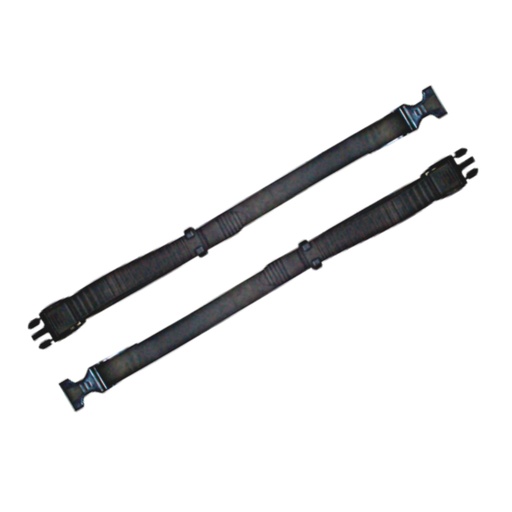
Beaver Pair of Quick Release Knife Straps
PLEASE NOTE: WE ORDER THESE ITEMS AS WE GO ALONG, SO WE NEED TO CHECK FIRST TO MAKE SURE THERE IS AVAILABILITY. PLEASE EMAIL US BEFORE YOU PLACE YOUR ORDER . MANY THANKS IN ADVANCE. WATERWORLD SPORTS Pair of 51 cm heavy duty, 18mm wide rubber straps with quick release attachments. Suitable for most styles of knife. May also be used to attach other equipment.
Brand: Beaver
Category: Sporting Goods > Outdoor Recreation > Boating & Water Sports > Diving & Snorkeling > Diving Knives & Shears